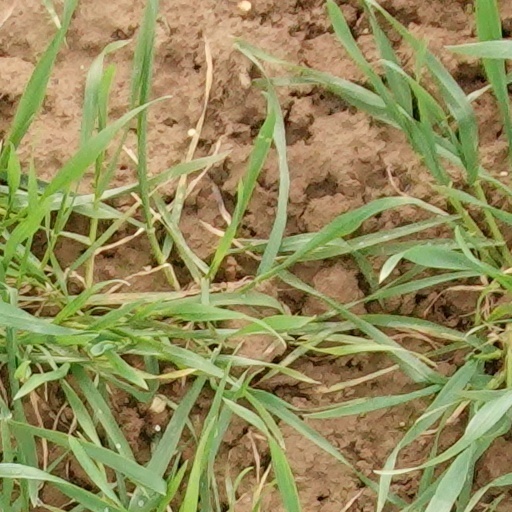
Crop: wheat